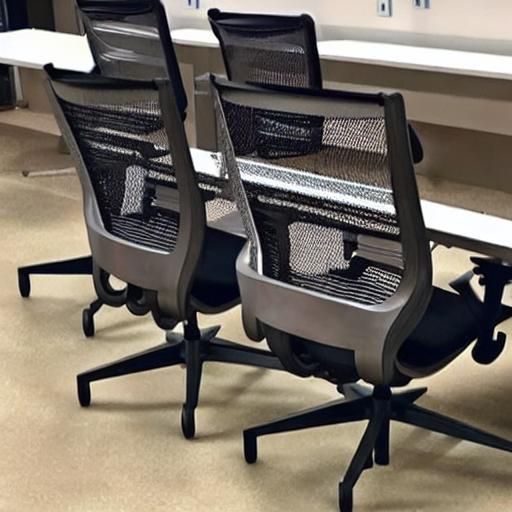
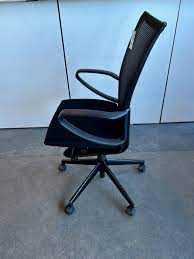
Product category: items_chair
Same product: no